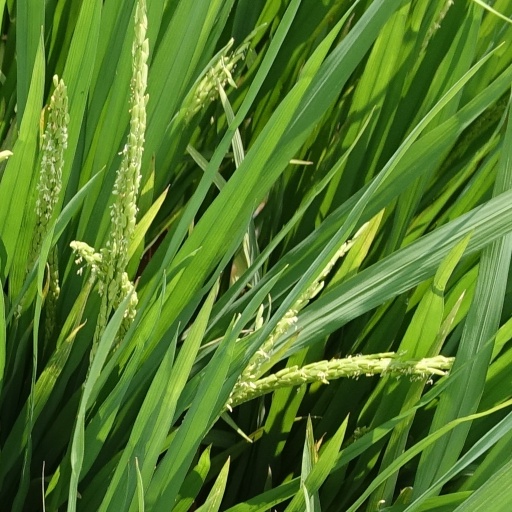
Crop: rice